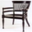
Label: chair